2006 Florida Gators football team

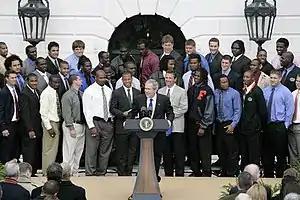
The Florida football team celebrating their championships at the White House with President Bush

On their next offensive possession, the Gators were determined to put the game out of reach. Urban Meyer again used a balanced attack of rushing and passing to drive the Gators down to the Ohio State one-yard line. Faced with a fourth-and-goal on the Ohio State 1-yard line, many fans knew what was coming. Tebow was again brought into the game and powered his way off the right side for a touchdown, giving the Gators a commanding 41–14 lead.